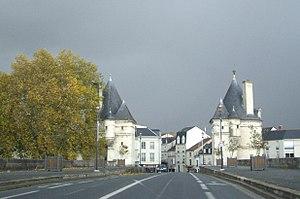
Le pont Henri-IV - Vue des deux tours caractéristiques depuis le tablier du pont.
Le pont Henri-IV, est un pont en maçonnerie construit sur la Vienne, près du confluent avec le Clain, à Châtellerault, dans le département de la Vienne et la région Nouvelle-Aquitaine.